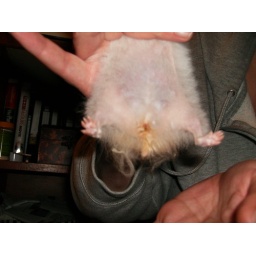
you can see it on the right side...that really shiny area by her girl parts.